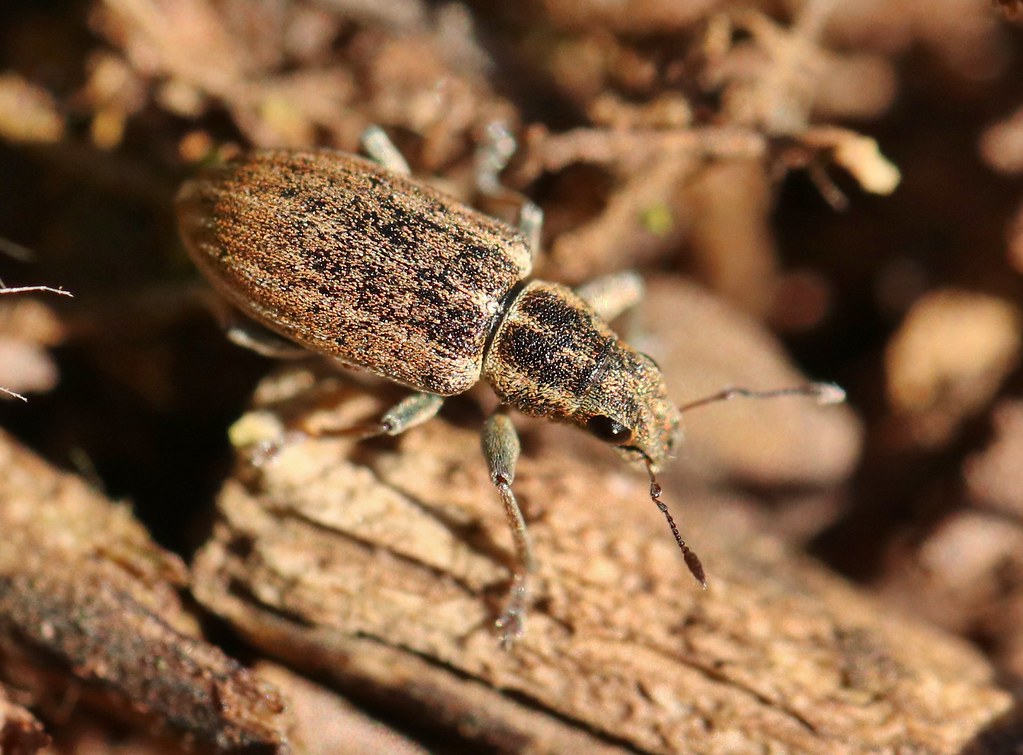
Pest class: pea_leaf_weevil